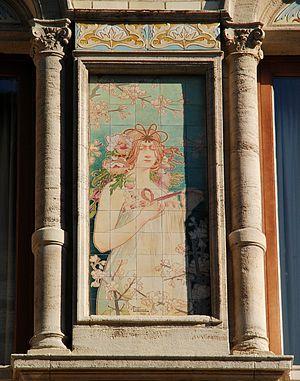
Grande Maison de Blanc, rue du Marché aux Poulets, 32-34 à Bruxelles (Belgique), céramiques de Privat Livemont